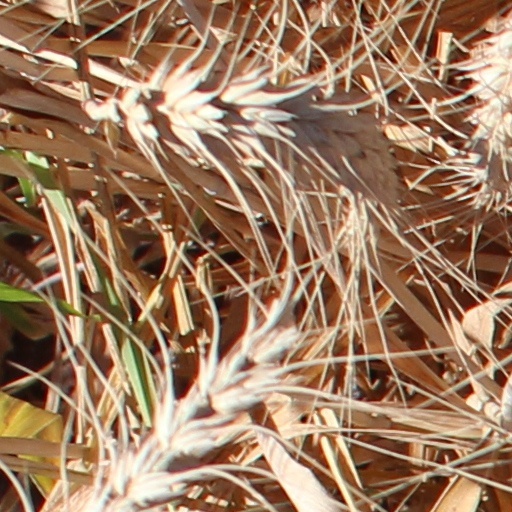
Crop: wheat